Ellis Jeffreys

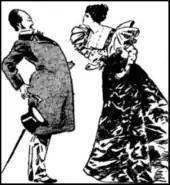
Alfred Maltby and Jeffreys in "His Little Dodge" (1896)

On her return to England Jeffreys played in "The Misogynist" at the St James's Theatre, with George Alexander and Allan Aynesworth. She continued to appear in Alexander's company both in London and on tour in his Ruritanian play "The Prisoner of Zenda", handing her role over to Fay Davis in October 1896. Still under Alexander's management she then returned to her more familiar territory of modern-dress comedy as Lady Miranda in "His Little Dodge", an adaptation of a Feydeau farce. "The Pall Mall Gazette" judged that Jeffreys's highly promising gift for comedy had now come to fruition, and thought her the best of the cast, which also included Fred Terry, Weedon Grossmith and Alfred Maltby. The theatrical newspaper "The Era" said: